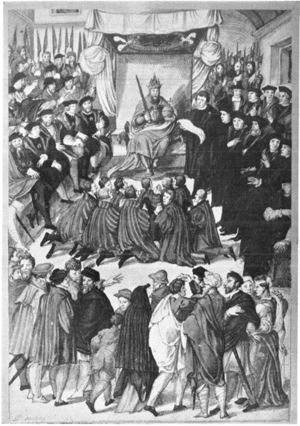
La révolte de Gand est une révolte en 1539 des citoyens de Gand contre le régime de Charles de Habsbourg, roi d'Espagne et empereur romain germanique. La révolte est une réaction aux impôts élevés, que les Flamands jugent ne servir qu'à faire la guerre à l'étranger. L'année suivante, Charles entre dans la ville de Gand avec une armée, et les rebelles se rendent sans combat. Il humilie leurs chefs en les faisant défiler en sous-vêtements avec des nœuds coulants autour du cou. Depuis lors, les citoyens de Gand se surnomment « porteurs de nœud coulant », Stroppendragers.